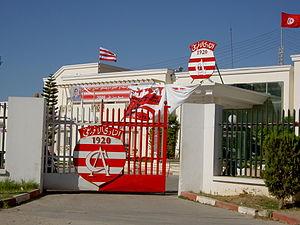
Parc A du Club Africain, Avenue du Maghreb Arabe, Tunis, Tunisie
Le Club africain ou Club Africain selon l'usage tunisien est un club de football tunisien basé à Tunis. Le club est l'une des sections fondatrices du club omnisports homonyme, le Club africain, fondé en 1920 dans le quartier de Bab Jedid. Connu sous le surnom d'Al Ifriki, l'équipe de football première évolue en championnat de Tunisie.
Le sport en Tunisie, qui émerge réellement durant le protectorat français, est marqué par la domination du football, tant en termes de couverture médiatique qu'en termes de succès populaire.